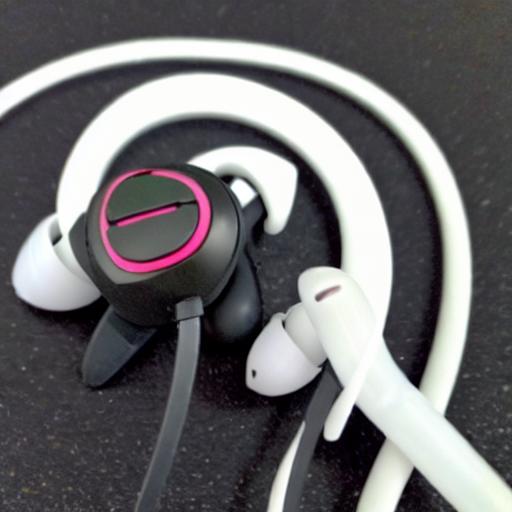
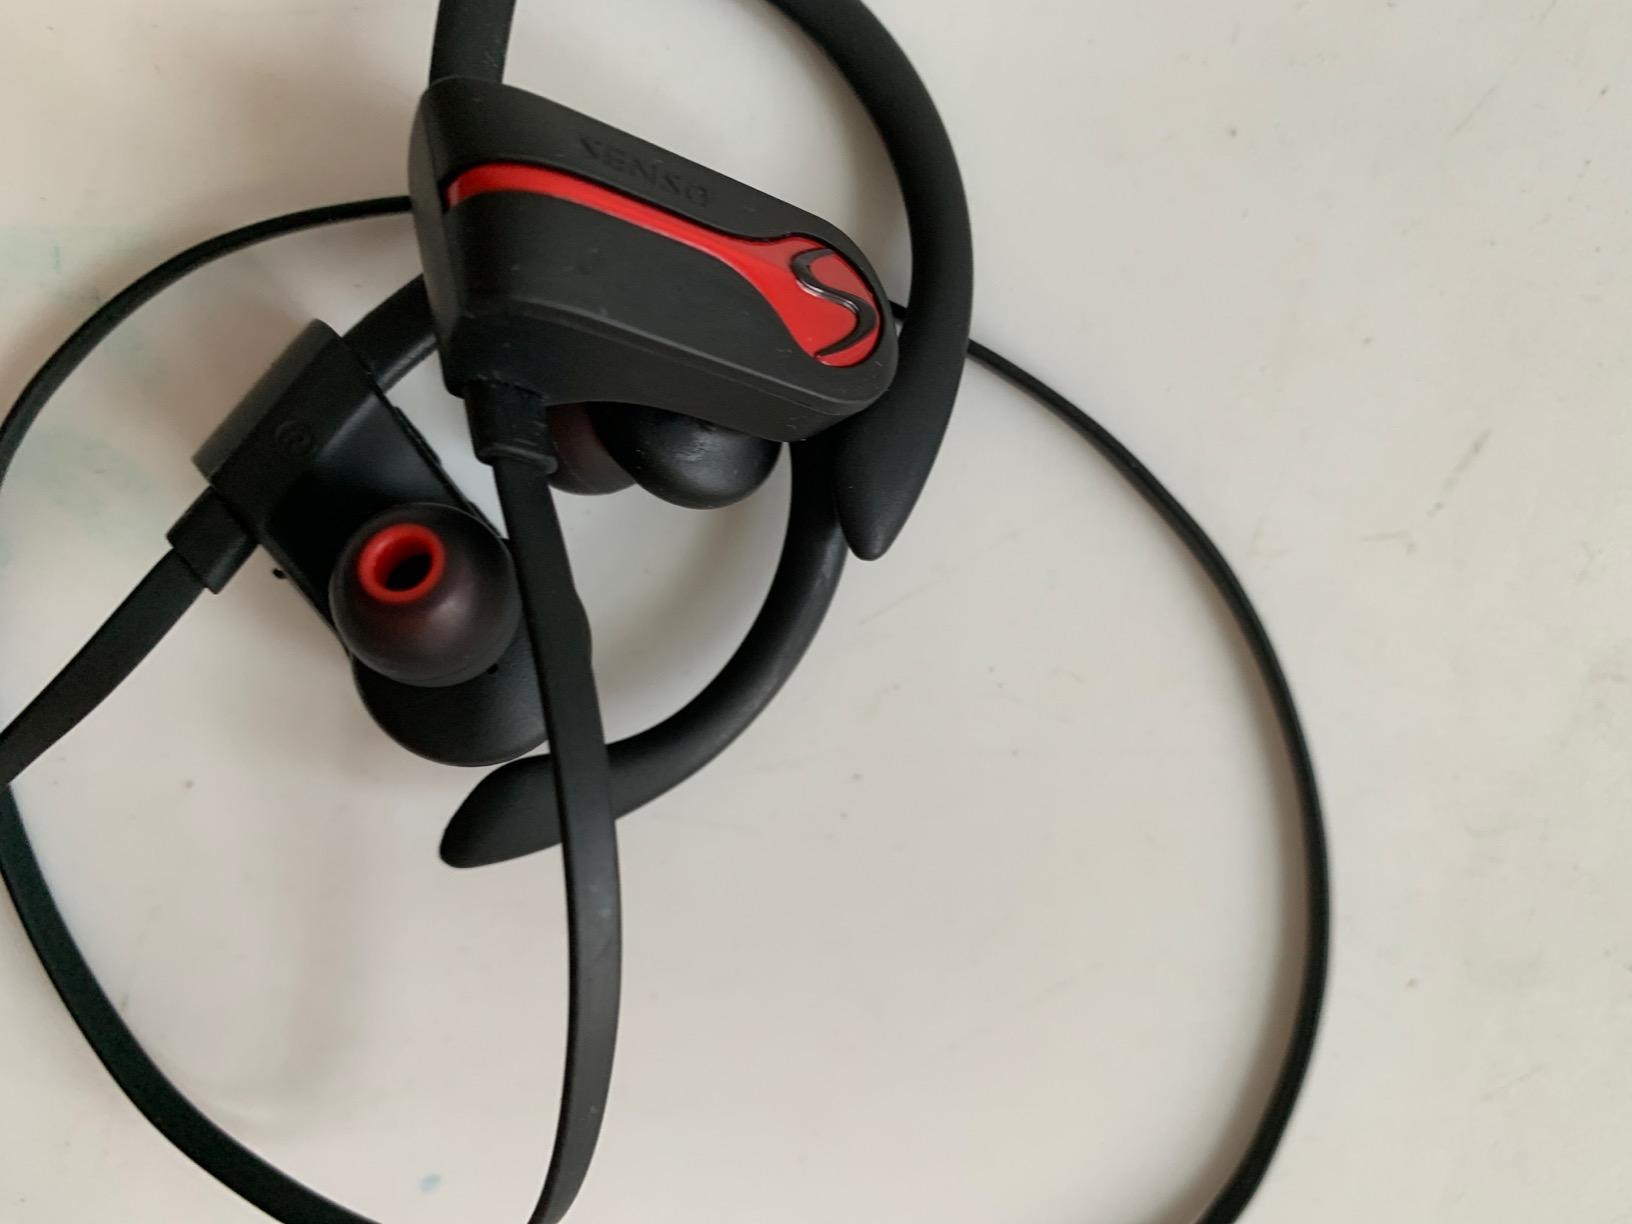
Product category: earbuds
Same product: no